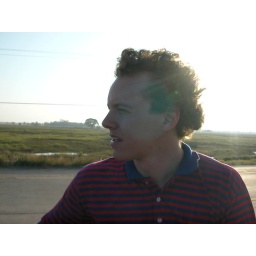
Riding in the back of a truck from the train station